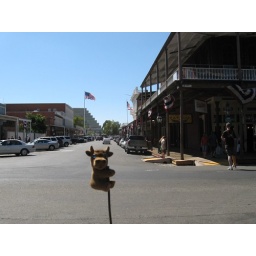
Ziggarut building in background is across the river in West Sacramento